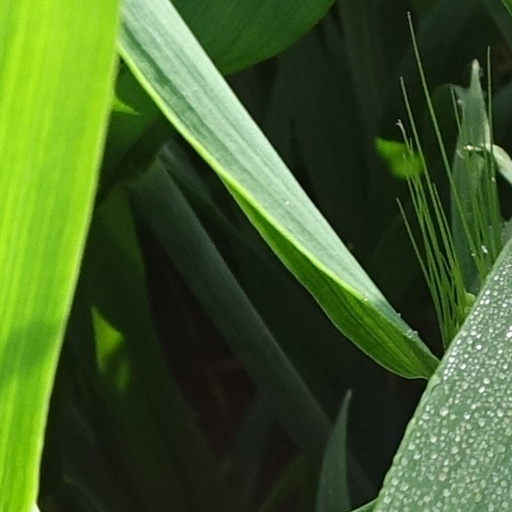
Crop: wheat